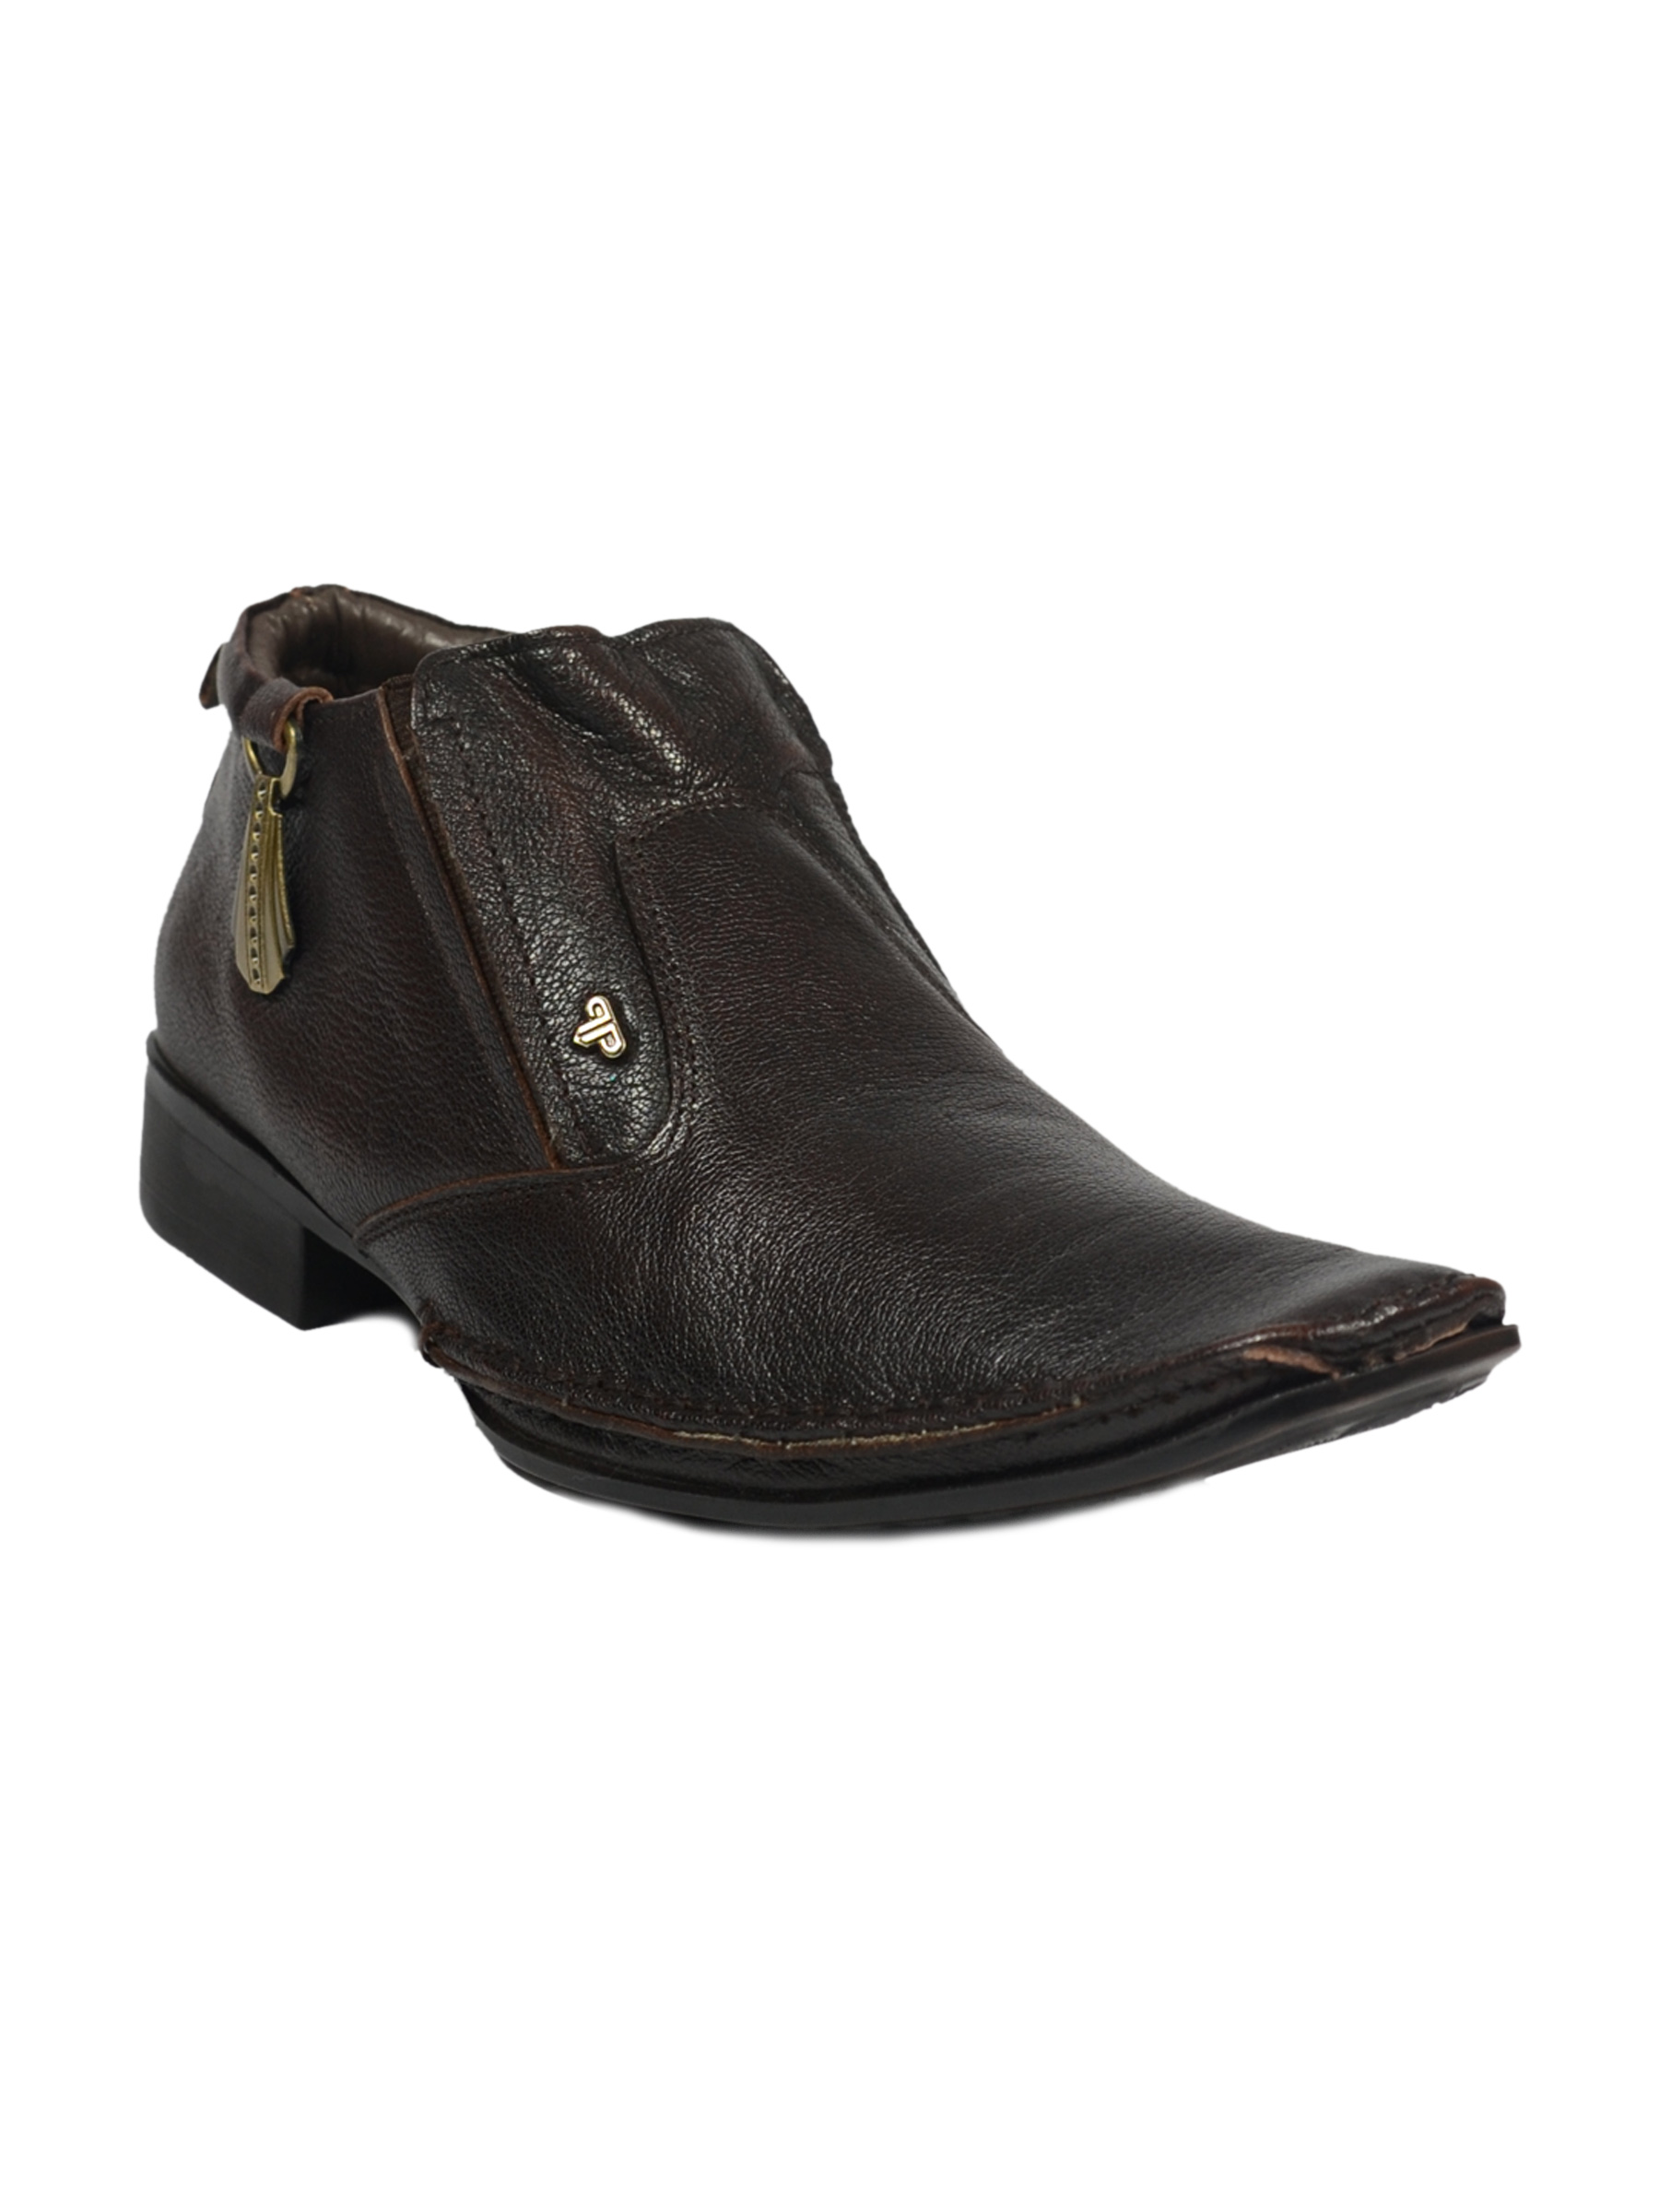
Provogue Men's Formal Brown Shoe
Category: Footwear / Shoes / Formal Shoes
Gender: Men
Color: Brown
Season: Summer 2011
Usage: Formal